Rodney Brooks

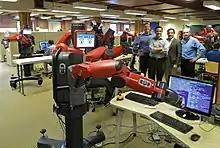
Robot at Rethink Robotics, 2013. Brooks is at the right in the lineup behind the robot. At left is Steve Jurvetson, the photographer.

He experimented with off-the-shelf components, such as Fischertechnik and Lego, and tried to make robots self-replicate by putting together clones of themselves using the components. His robots include mini-robots used in oil wells explorations without cables, the robots that searched for survivors at Ground Zero in New York, and the robots used in medicine doing robotic surgery.